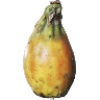
Label: cactus_fruit